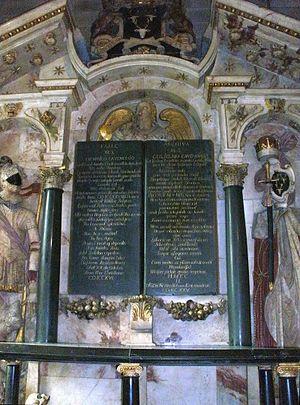
William Cavendish, 1ᵉʳ comte de Devonshire MP était un aristocrate, politicien, et courtisan anglais.
Sir Henry Cavendish, est un militaire et homme politique britannique.